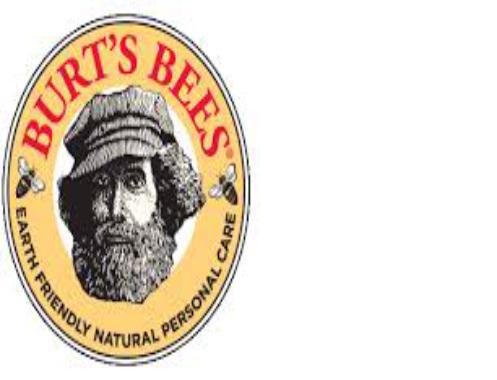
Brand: Burt's Bees
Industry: Necessities